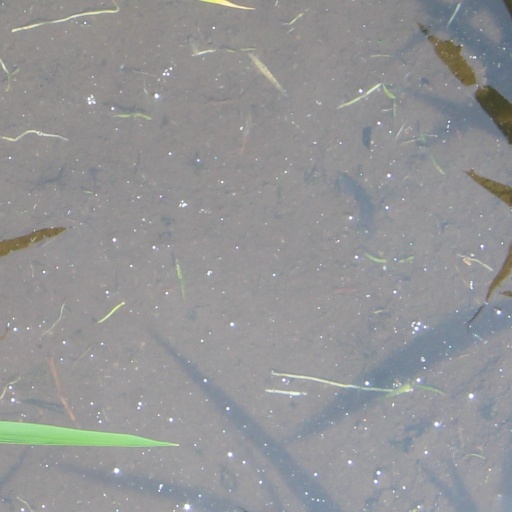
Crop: rice